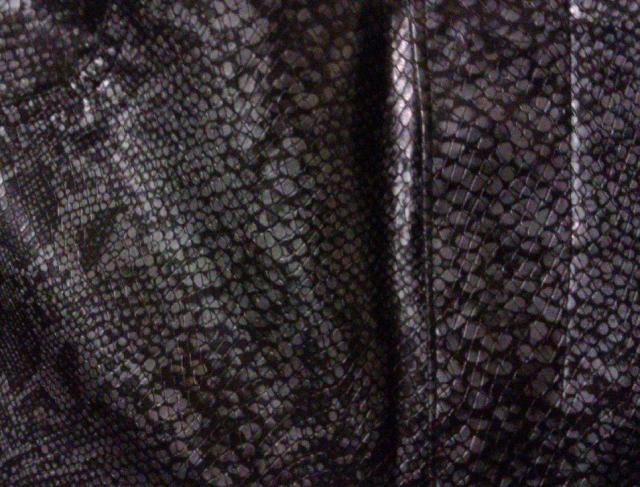
Texture: scaly